Kuchen
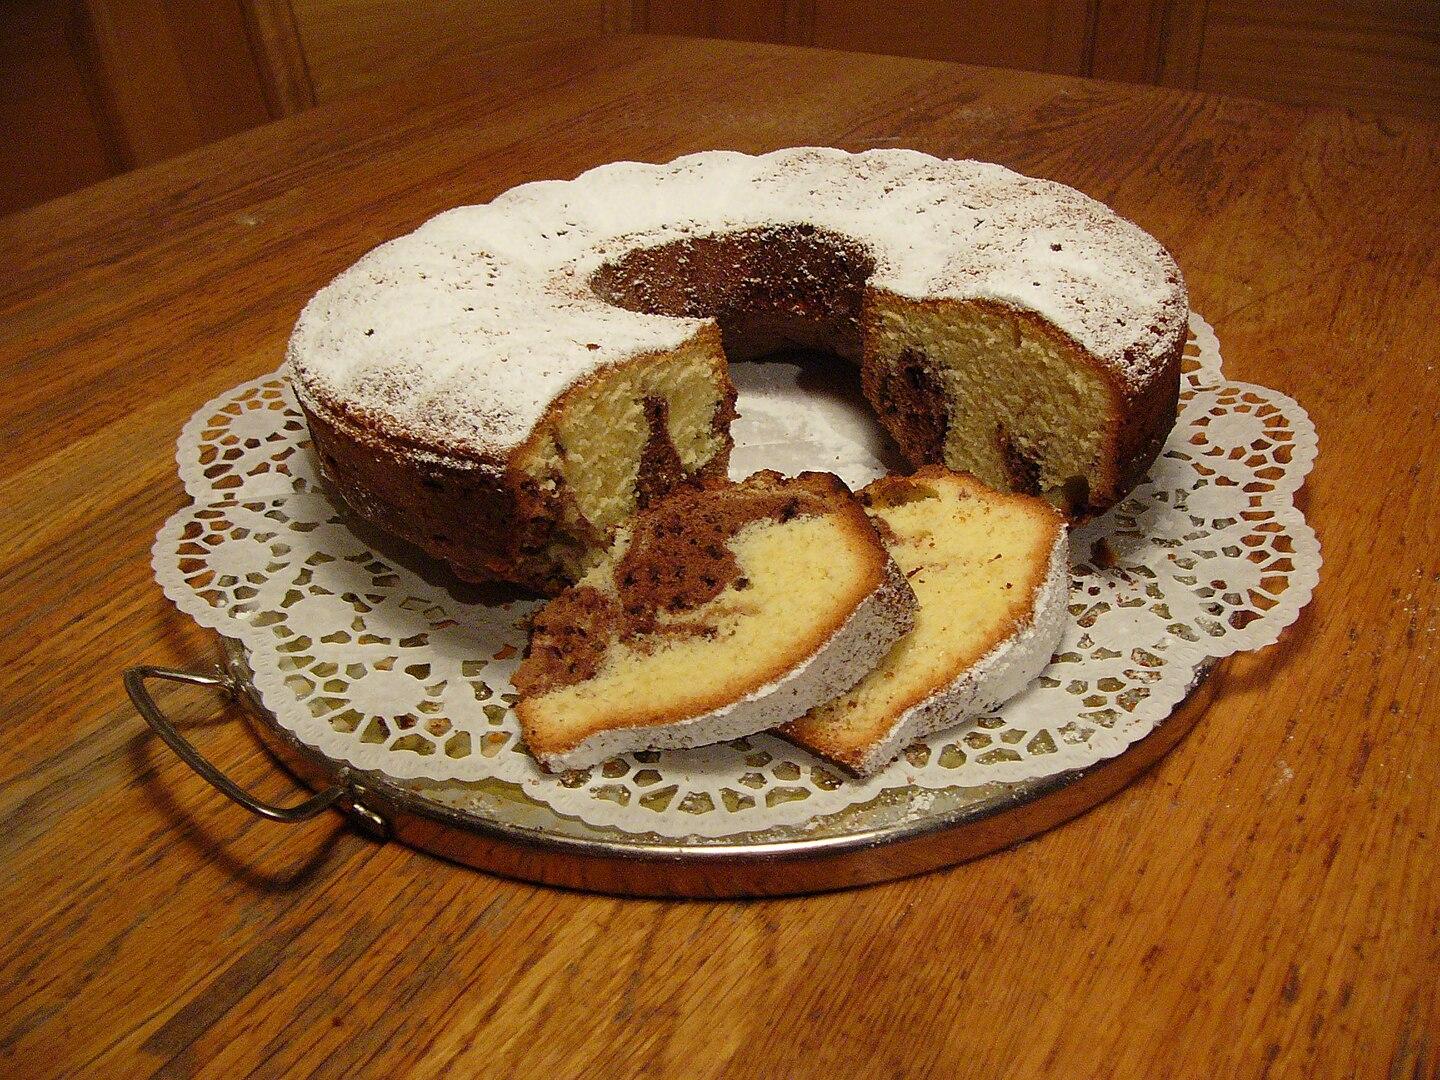
Also known as:
ca - Catalan: Kuchen
es - Spanish: Kuchen
jv - Javanese: Kuchen
Category: pastry (dessert pie, savoury pie)
Cuisine: German
Associated cuisines: German
Area: Germany
Countries: Germany
Region: Western Europe, , , ,
Cake with eggs, flour and sugar as common ingredients while also, but not always, including some fat.